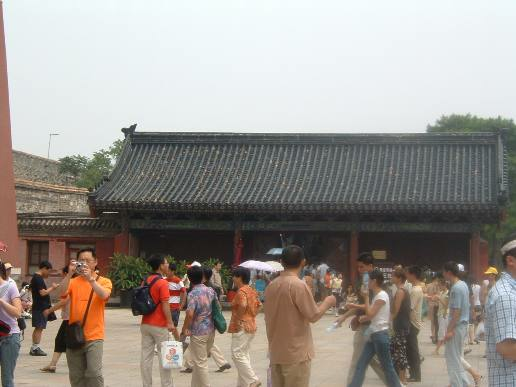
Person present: Yes